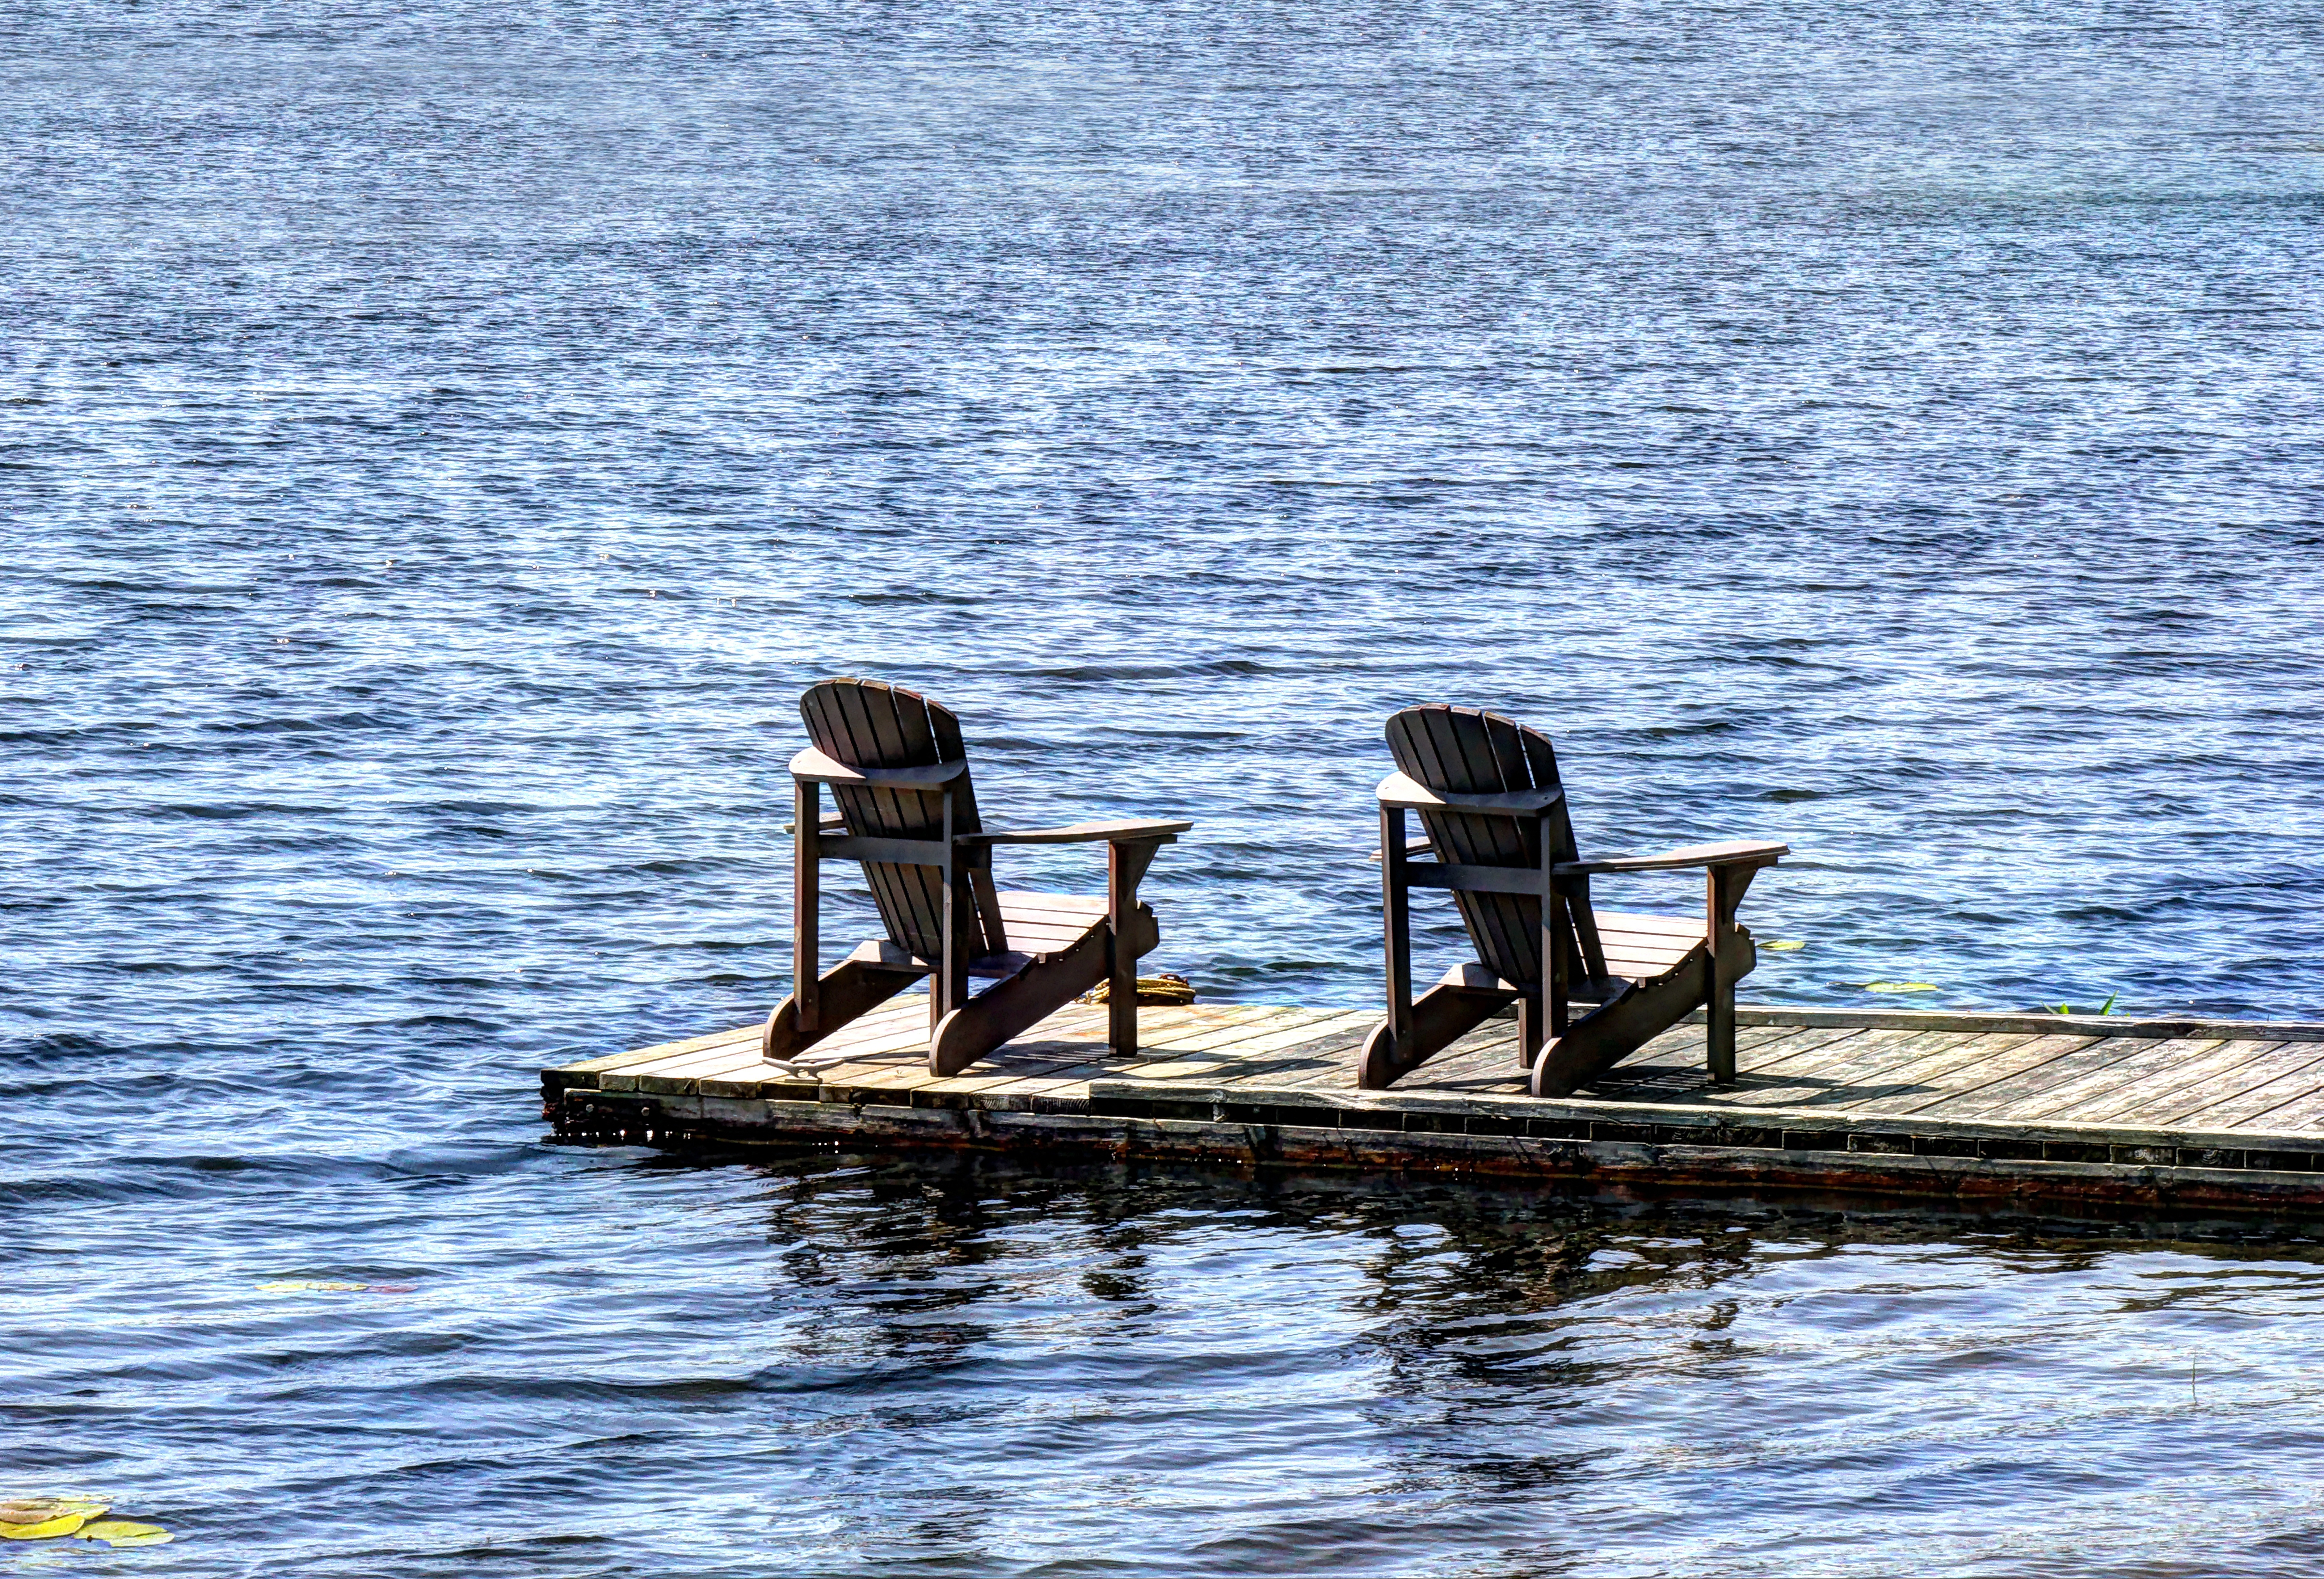
landscape, sea, water, ocean, dock, boat, shore, wave, lake, summer, paddle, vehicle, cottage, peaceful, waterfront, chairs, boating, rowing, watercraft rowing